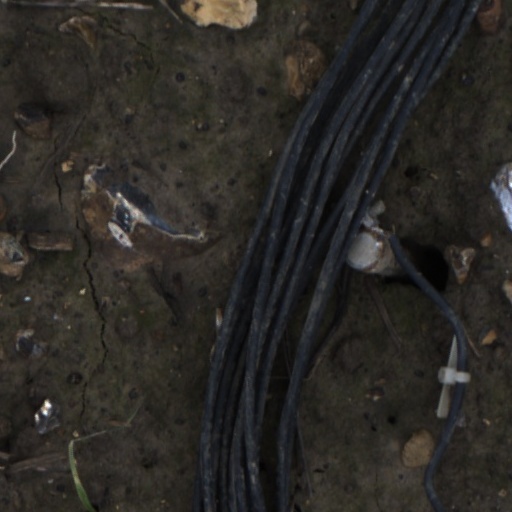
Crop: wheat